BL 9.2-inch Mk IX – X naval gun

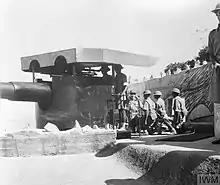
Indian soldiers man a 9.2-inch coastal defence gun during the Japanese invasion of Hong Kong, December 1941.

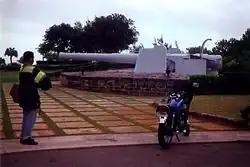
A Mk X (Number 272, built by Vickers) at Fort Victoria on St. George's Island in Bermuda (now at the Royal Naval Dockyard, Bermuda).

Four guns of 45 calibres bore produced by Elswick Ordnance Company were mounted in two twin turrets on the Greek cruiser "Georgios Averof" in 1910, instead of the guns mounted on her sisters of the "Pisa"-class in Italian service. These were similar to the four Vickers 45-calibre export model guns used by Britain as railway artillery on the Western Front in World War I under the designation BL 9.2-inch gun Mark XIV. They fired the same shell using the same cordite charge as the British service Mk X gun, and it may be assumed that its performance was very similar.